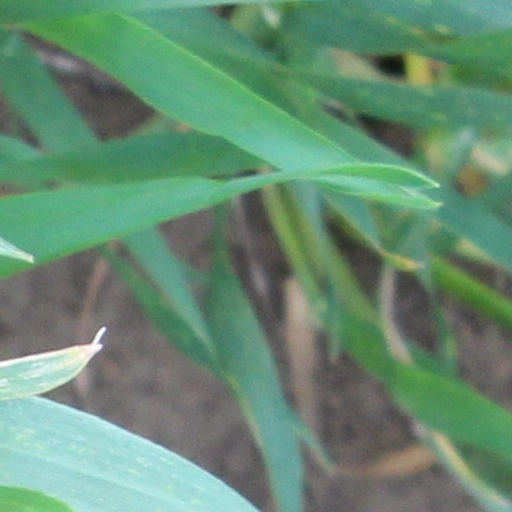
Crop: wheat